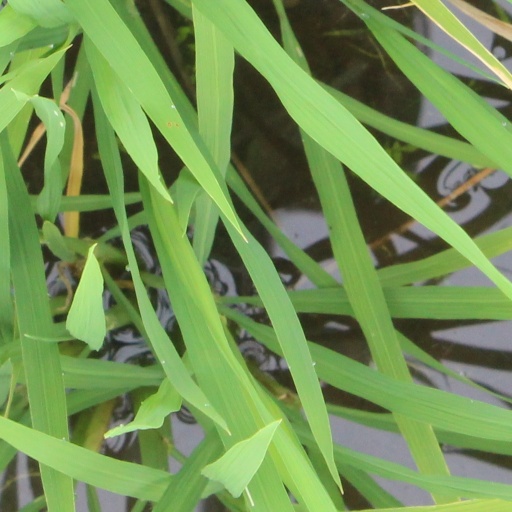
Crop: rice